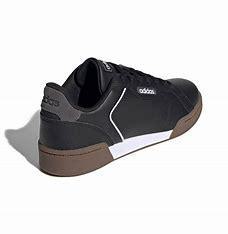
Brand: Adidas
Model: Roguera